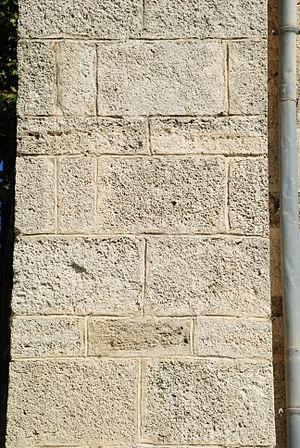
France - Languedoc - Hérault - Église Saint-Laurent de Lattes
L'église Saint-Laurent est une église romane située à Lattes dans le département français de l'Hérault en région Occitanie.